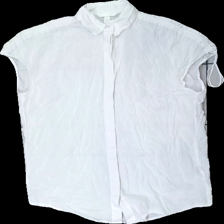
View: front
Type: Top
Category: Ladies
Brand: H&M
Colors: White
Material: 100% cott
Cut: Regular
Size: XS
Season: Summer
Price range: 100-150
Recommended usage: Reuse
Description: White women's top from H&M, size XS. Good condition.